Kathleen Goodfellow

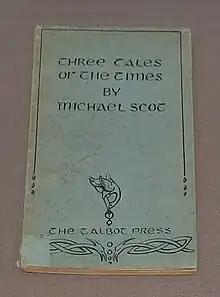
Three Tales of the Times (1921), Michael Scot (aka Kathleen Goodfellow). From the Yeats Archive of the National Gallery of Ireland.

Goodfellow wrote a book "Three Tales of the Times" in 1921 about life under the Black and Tans, using the pseudonym Michael Scot. It was published by Talbot Press, Dublin. She used the pseudonym for her "patriotic writings". She was known to her friends as either Goodfellow or Michael. She wrote poetry and was also a literary translator, significantly translating the work of 15th century French poet François Villon into English. Her translations of Villon were published in The Dublin Magazine between 1924 and 1928.